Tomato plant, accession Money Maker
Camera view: bottom (45 deg); turntable rotation: 180 degrees
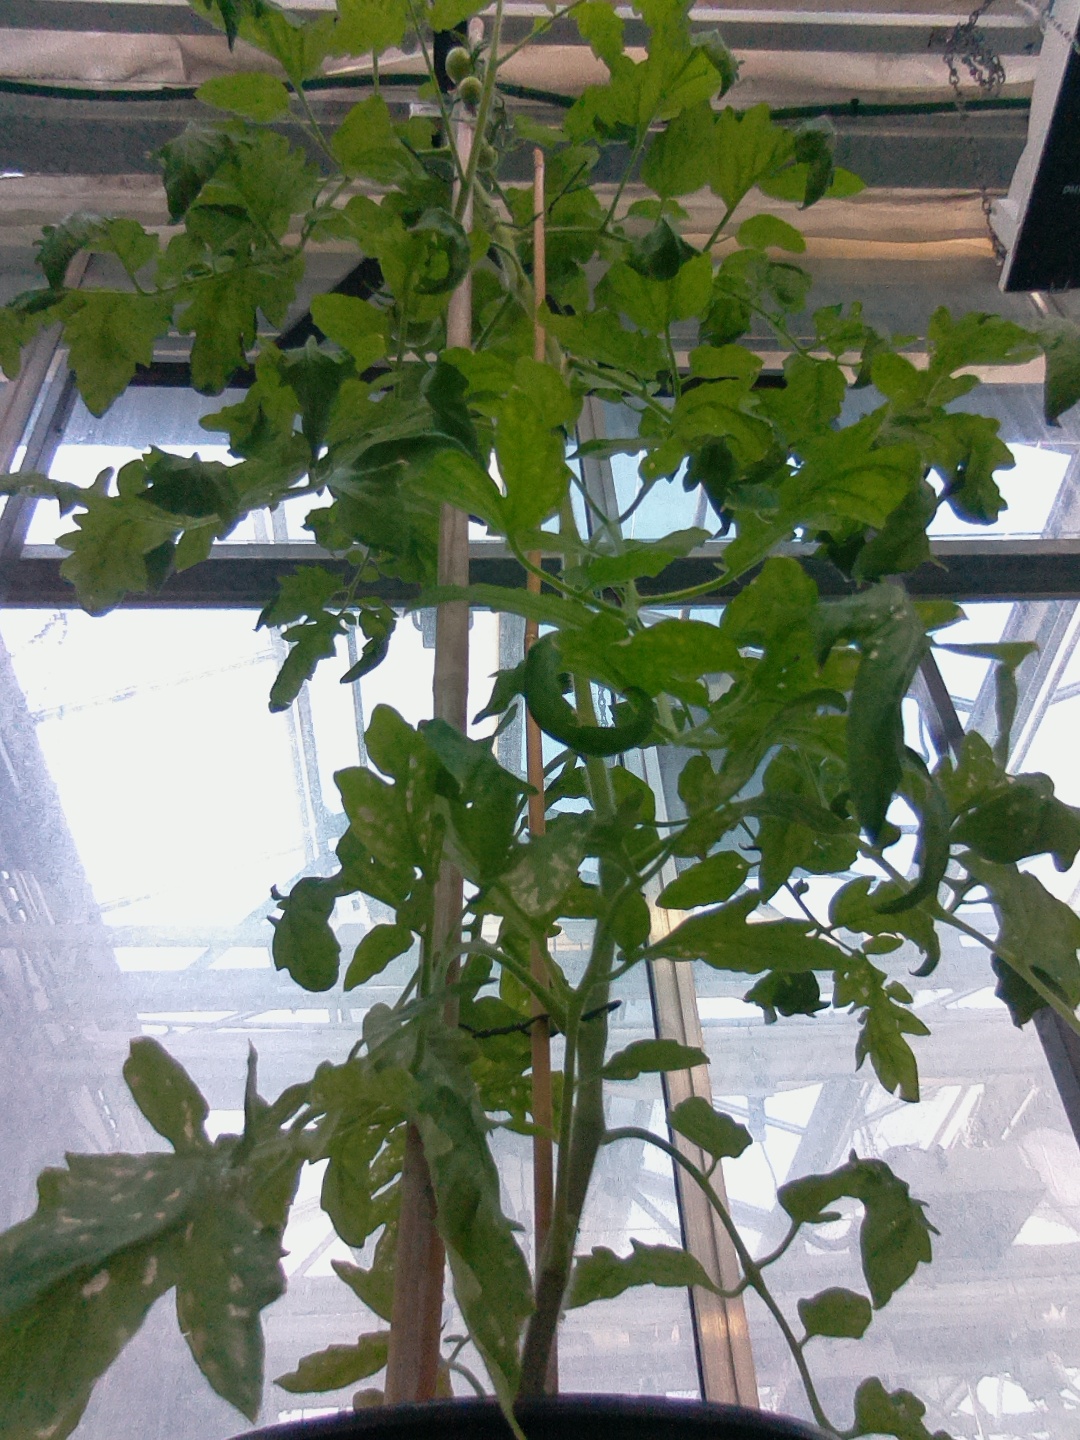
BBCH growth stage 72: 20%-30% of final fruit size